Algarve

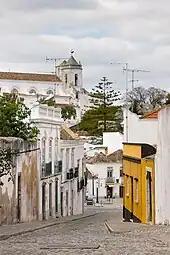
A central street in Tavira, Portugal

Tourist attractions in the region include its beaches, Mediterranean climate, safety, cuisine, and relatively low prices. The Algarve region has garnered international acclaim, winning the World's Leading Beach Destination title twice, in 2020 and 2021, and being named Europe's Leading Beach Destination nine times between 2012 and 2022, as recognized by the World Travel Awards™. Well-known beaches in the Algarve include Praia da Luz, Praia da Rocha, Marinha Beach, Armação de Pêra, Praia dos Pescadores, Quarteira, Vale do Lobo, Fuzeta, Barril Beach, Manta Rota and Monte Gordo. A well-known spa town is Caldas de Monchique. In addition to its natural features and beaches, the Algarve has invested in the creation of a network of golf courses.